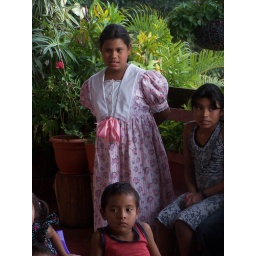
One of the mountain children, in a dress my parents brought down, along with other clothing for the kids of the mountain.